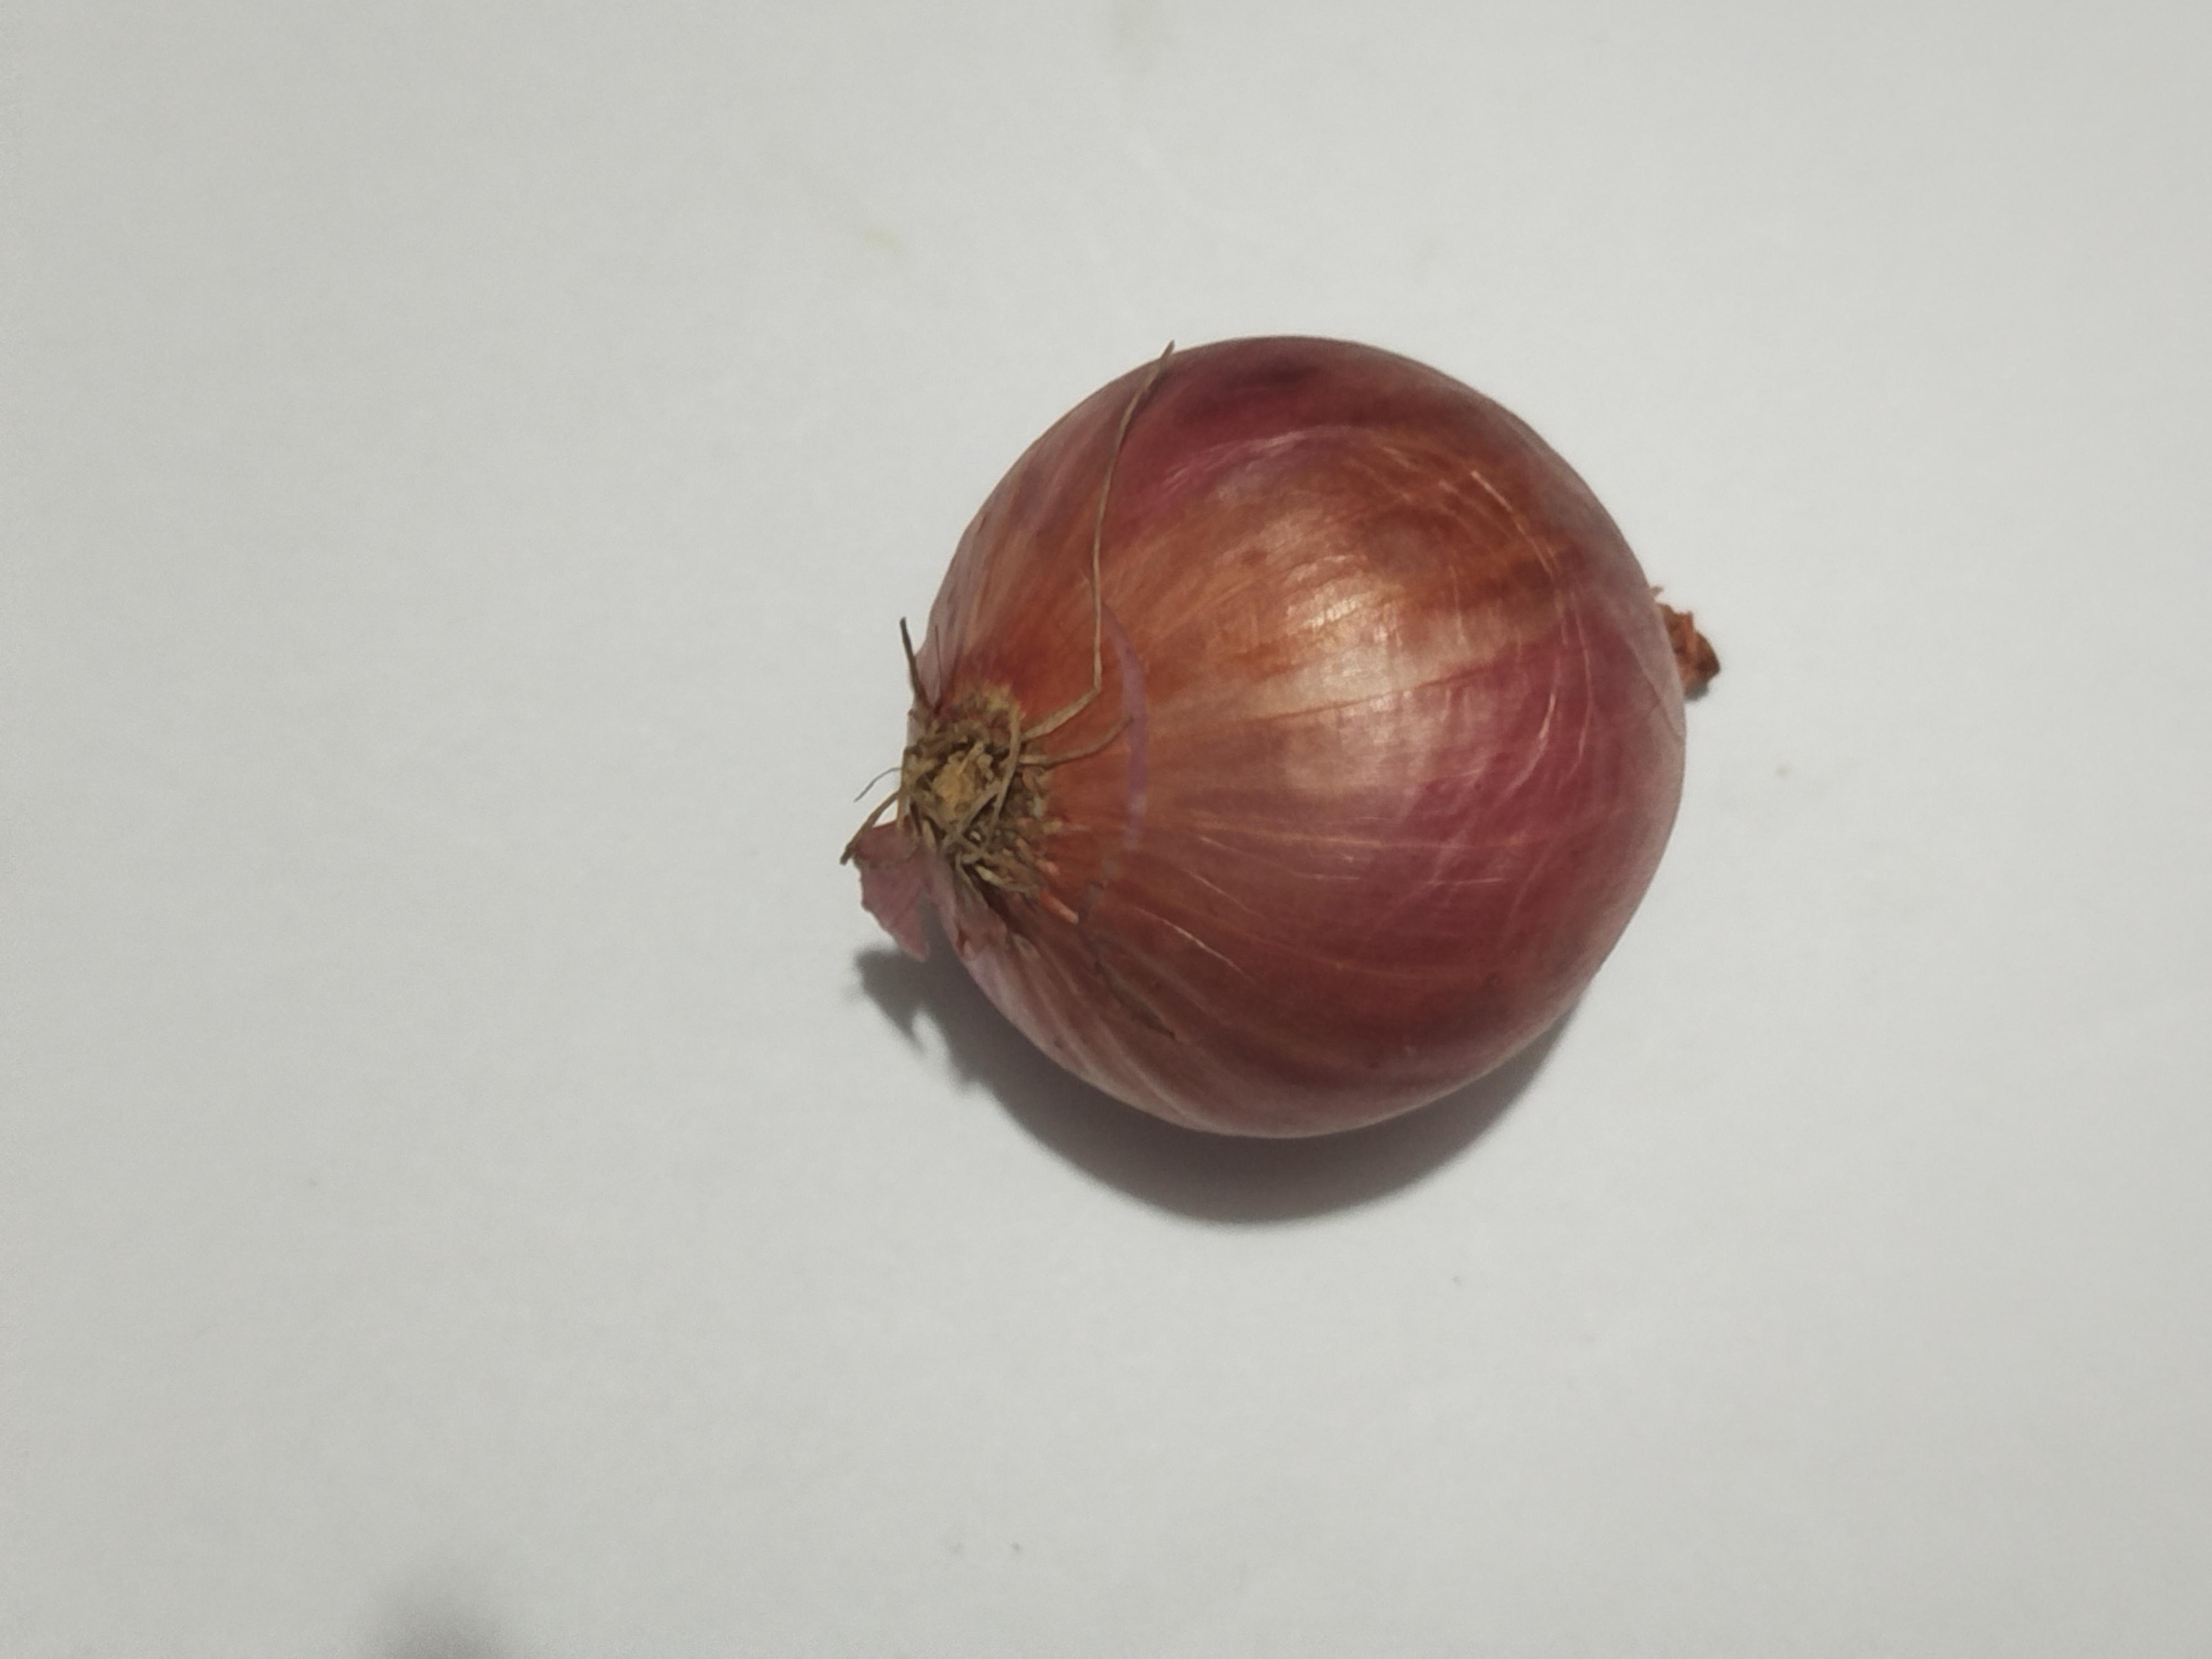
Label: Onion